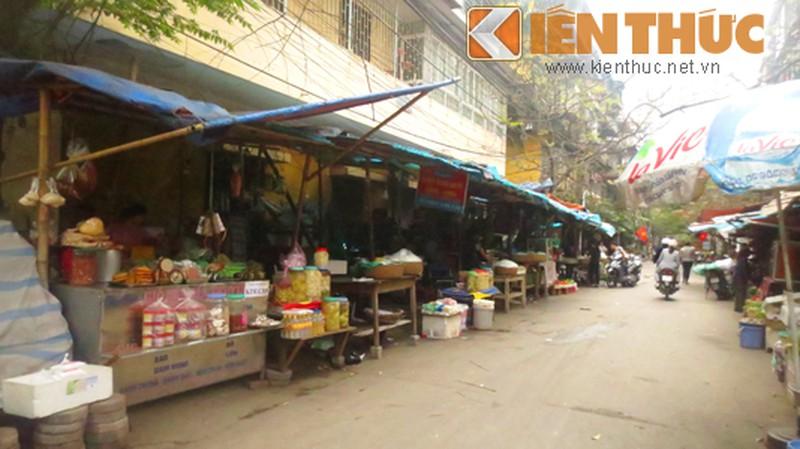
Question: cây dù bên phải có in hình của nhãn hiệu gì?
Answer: có in hình của nhãn hiệu lavie